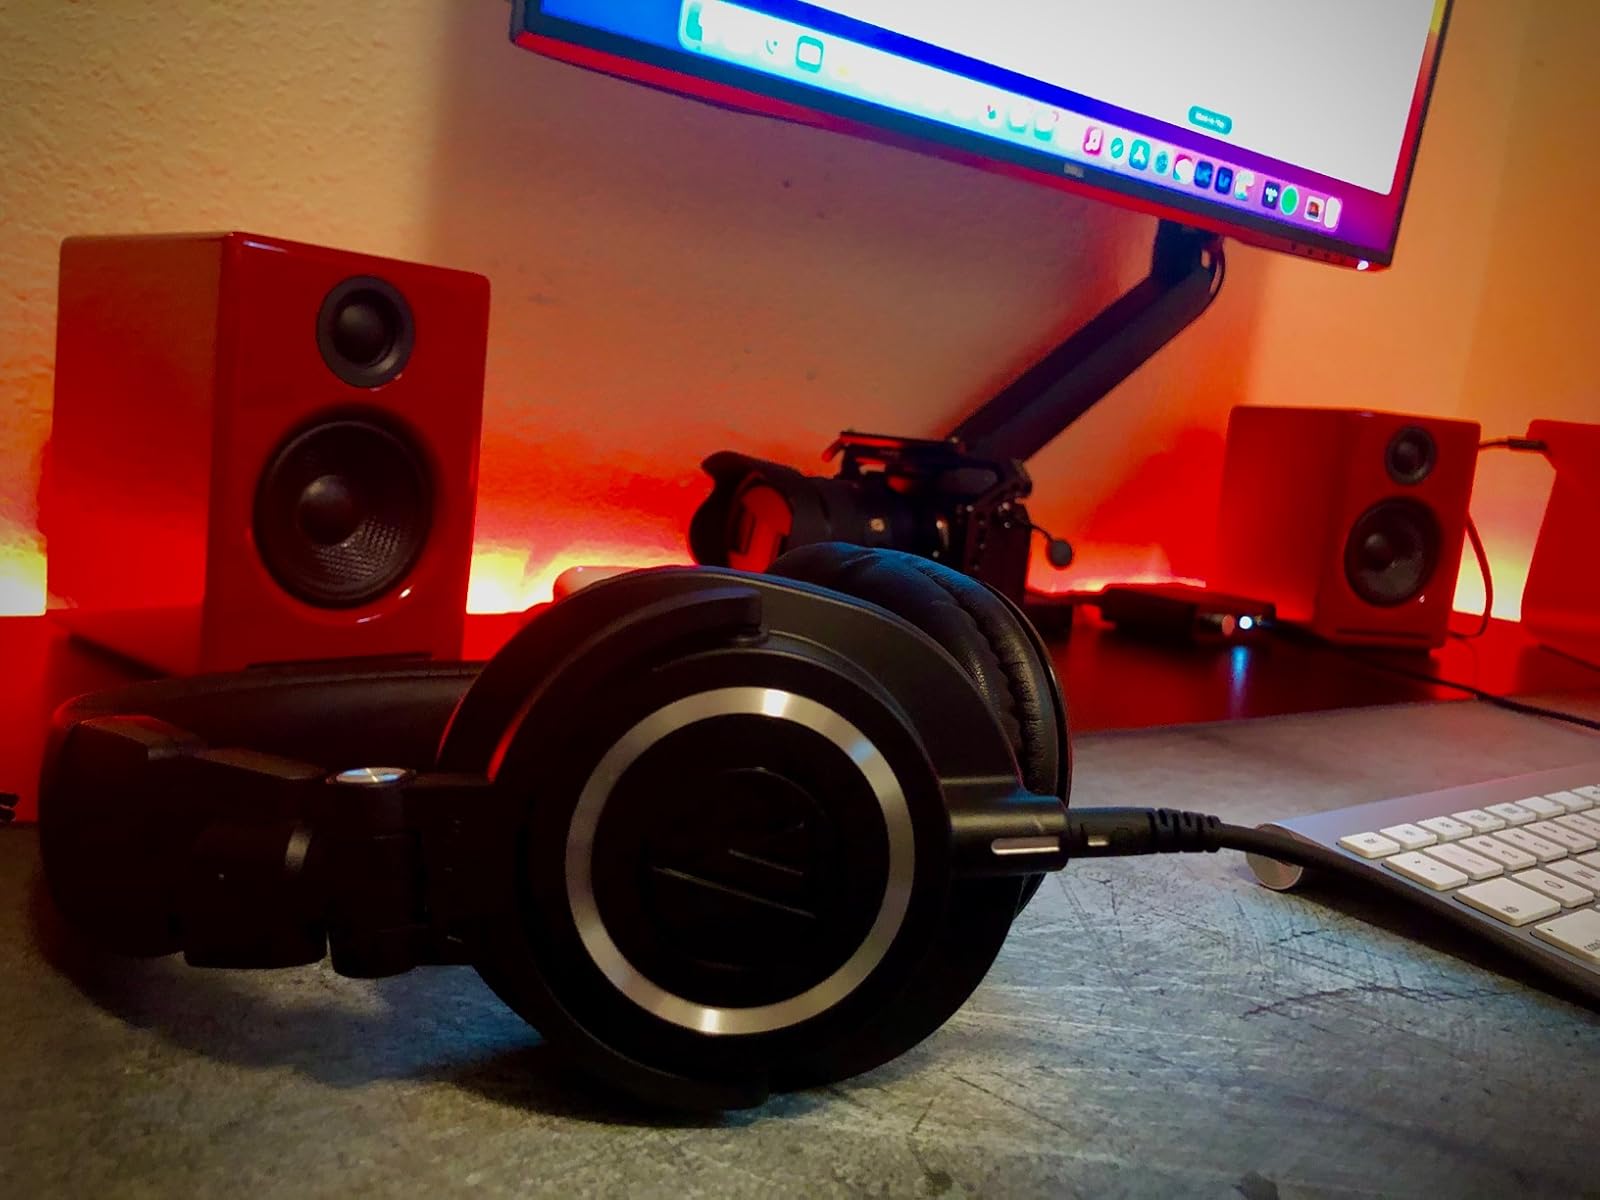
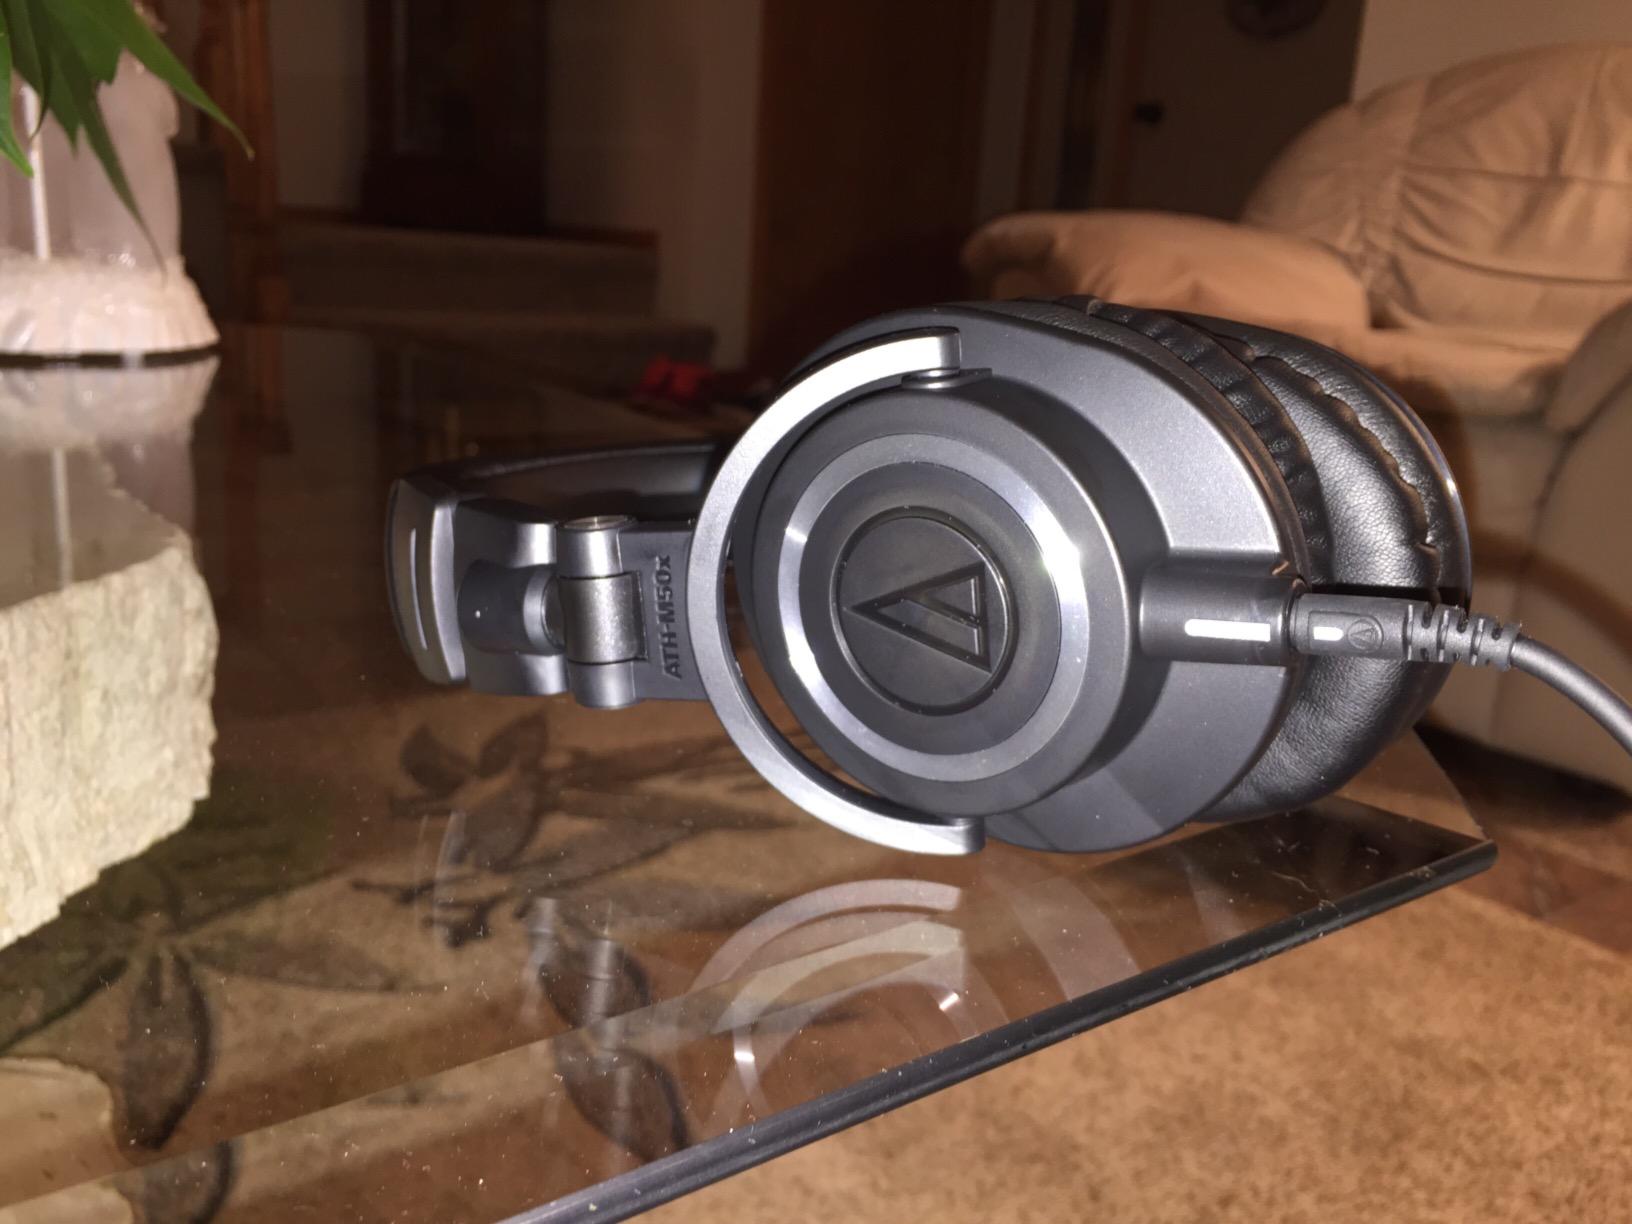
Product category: headphones
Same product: yes